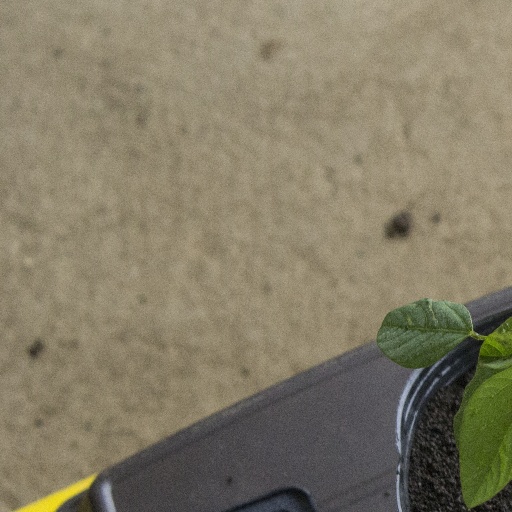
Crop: soybean